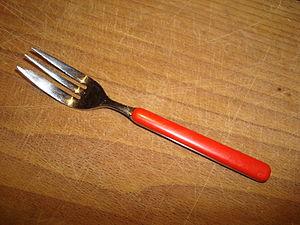
Fourchette à gâteau
La fourchette est un couvert de table ou un ustensile de cuisine permettant d'attraper les aliments, sans les toucher directement avec les doigts.